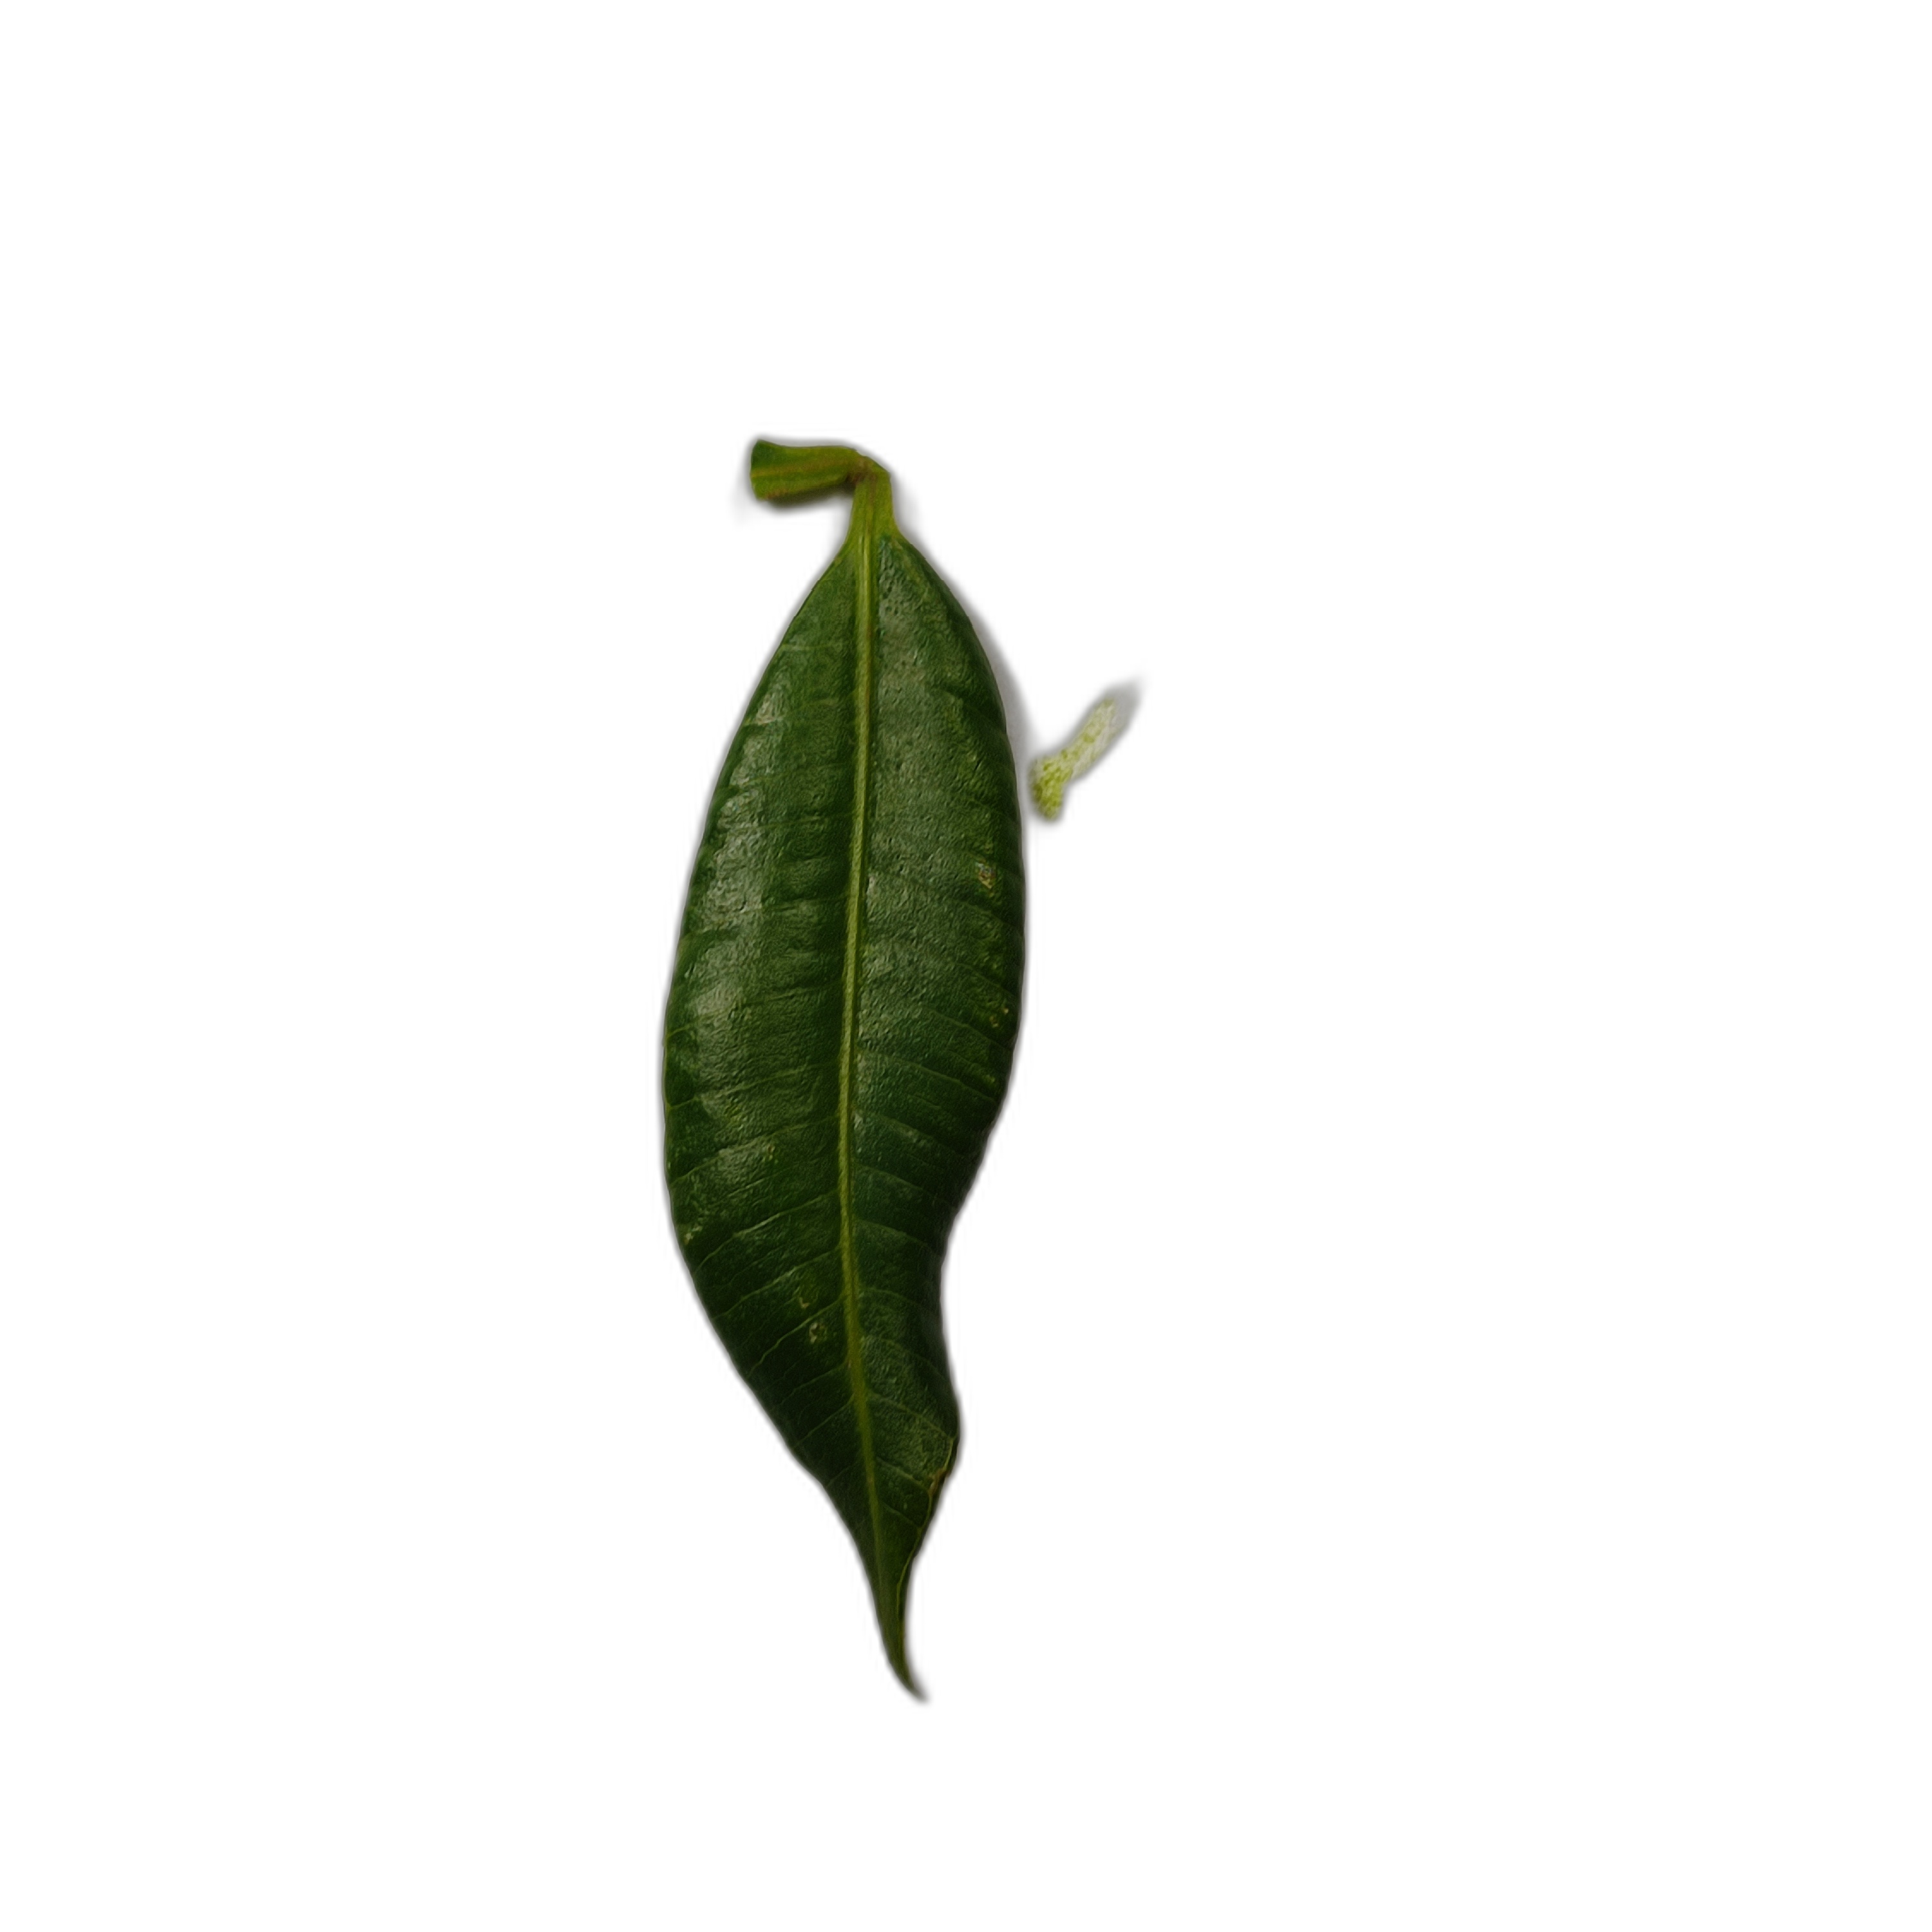
Label: healthy